1881 Swiss federal election

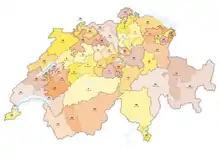
The 49 electoral districts

Federal elections were held in Switzerland on 30 October 1881. The Radical Left remained the largest group in the National Council, regaining the majority they had lost in 1863.